Ottoman Navy

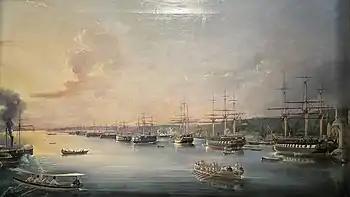
Ottoman Navy warships anchored off Ortaköy Mosque, Çırağan Palace and Dolmabahçe Palace in Istanbul.

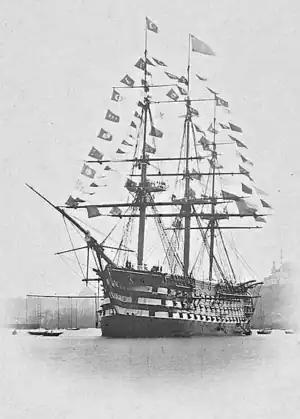
(1829), built by the Imperial Naval Arsenal on the Golden Horn in Constantinople, was for many years the largest warship in the world. One of the world's few completed heavy first-rate battleships, she was a ship of the line with 128 guns on 3 decks. She participated in numerous naval battles, including the siege of Sevastopol (1854–1855) during the Crimean War.

Before the Ottomans, the Seljuq sultan of Rûm, Alaeddin Keykubad I, had formed a Black Sea fleet based in Sinop, which, under the command of Amir Chupan, had conquered parts of the Crimean peninsula and Sugdak on the Sea of Azov between 1220 and 1237.